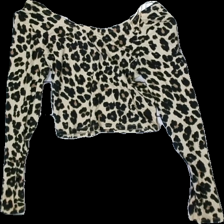
View: front
Type: Top
Category: Ladies
Brand: Gina Tricot
Colors: Beige, Black, Brown
Material: 100% Viscose
Pattern: Animal print
Cut: Cropped
Size: S
Season: All
Price range: 50-100
Recommended usage: Reuse
Description: animalprint top